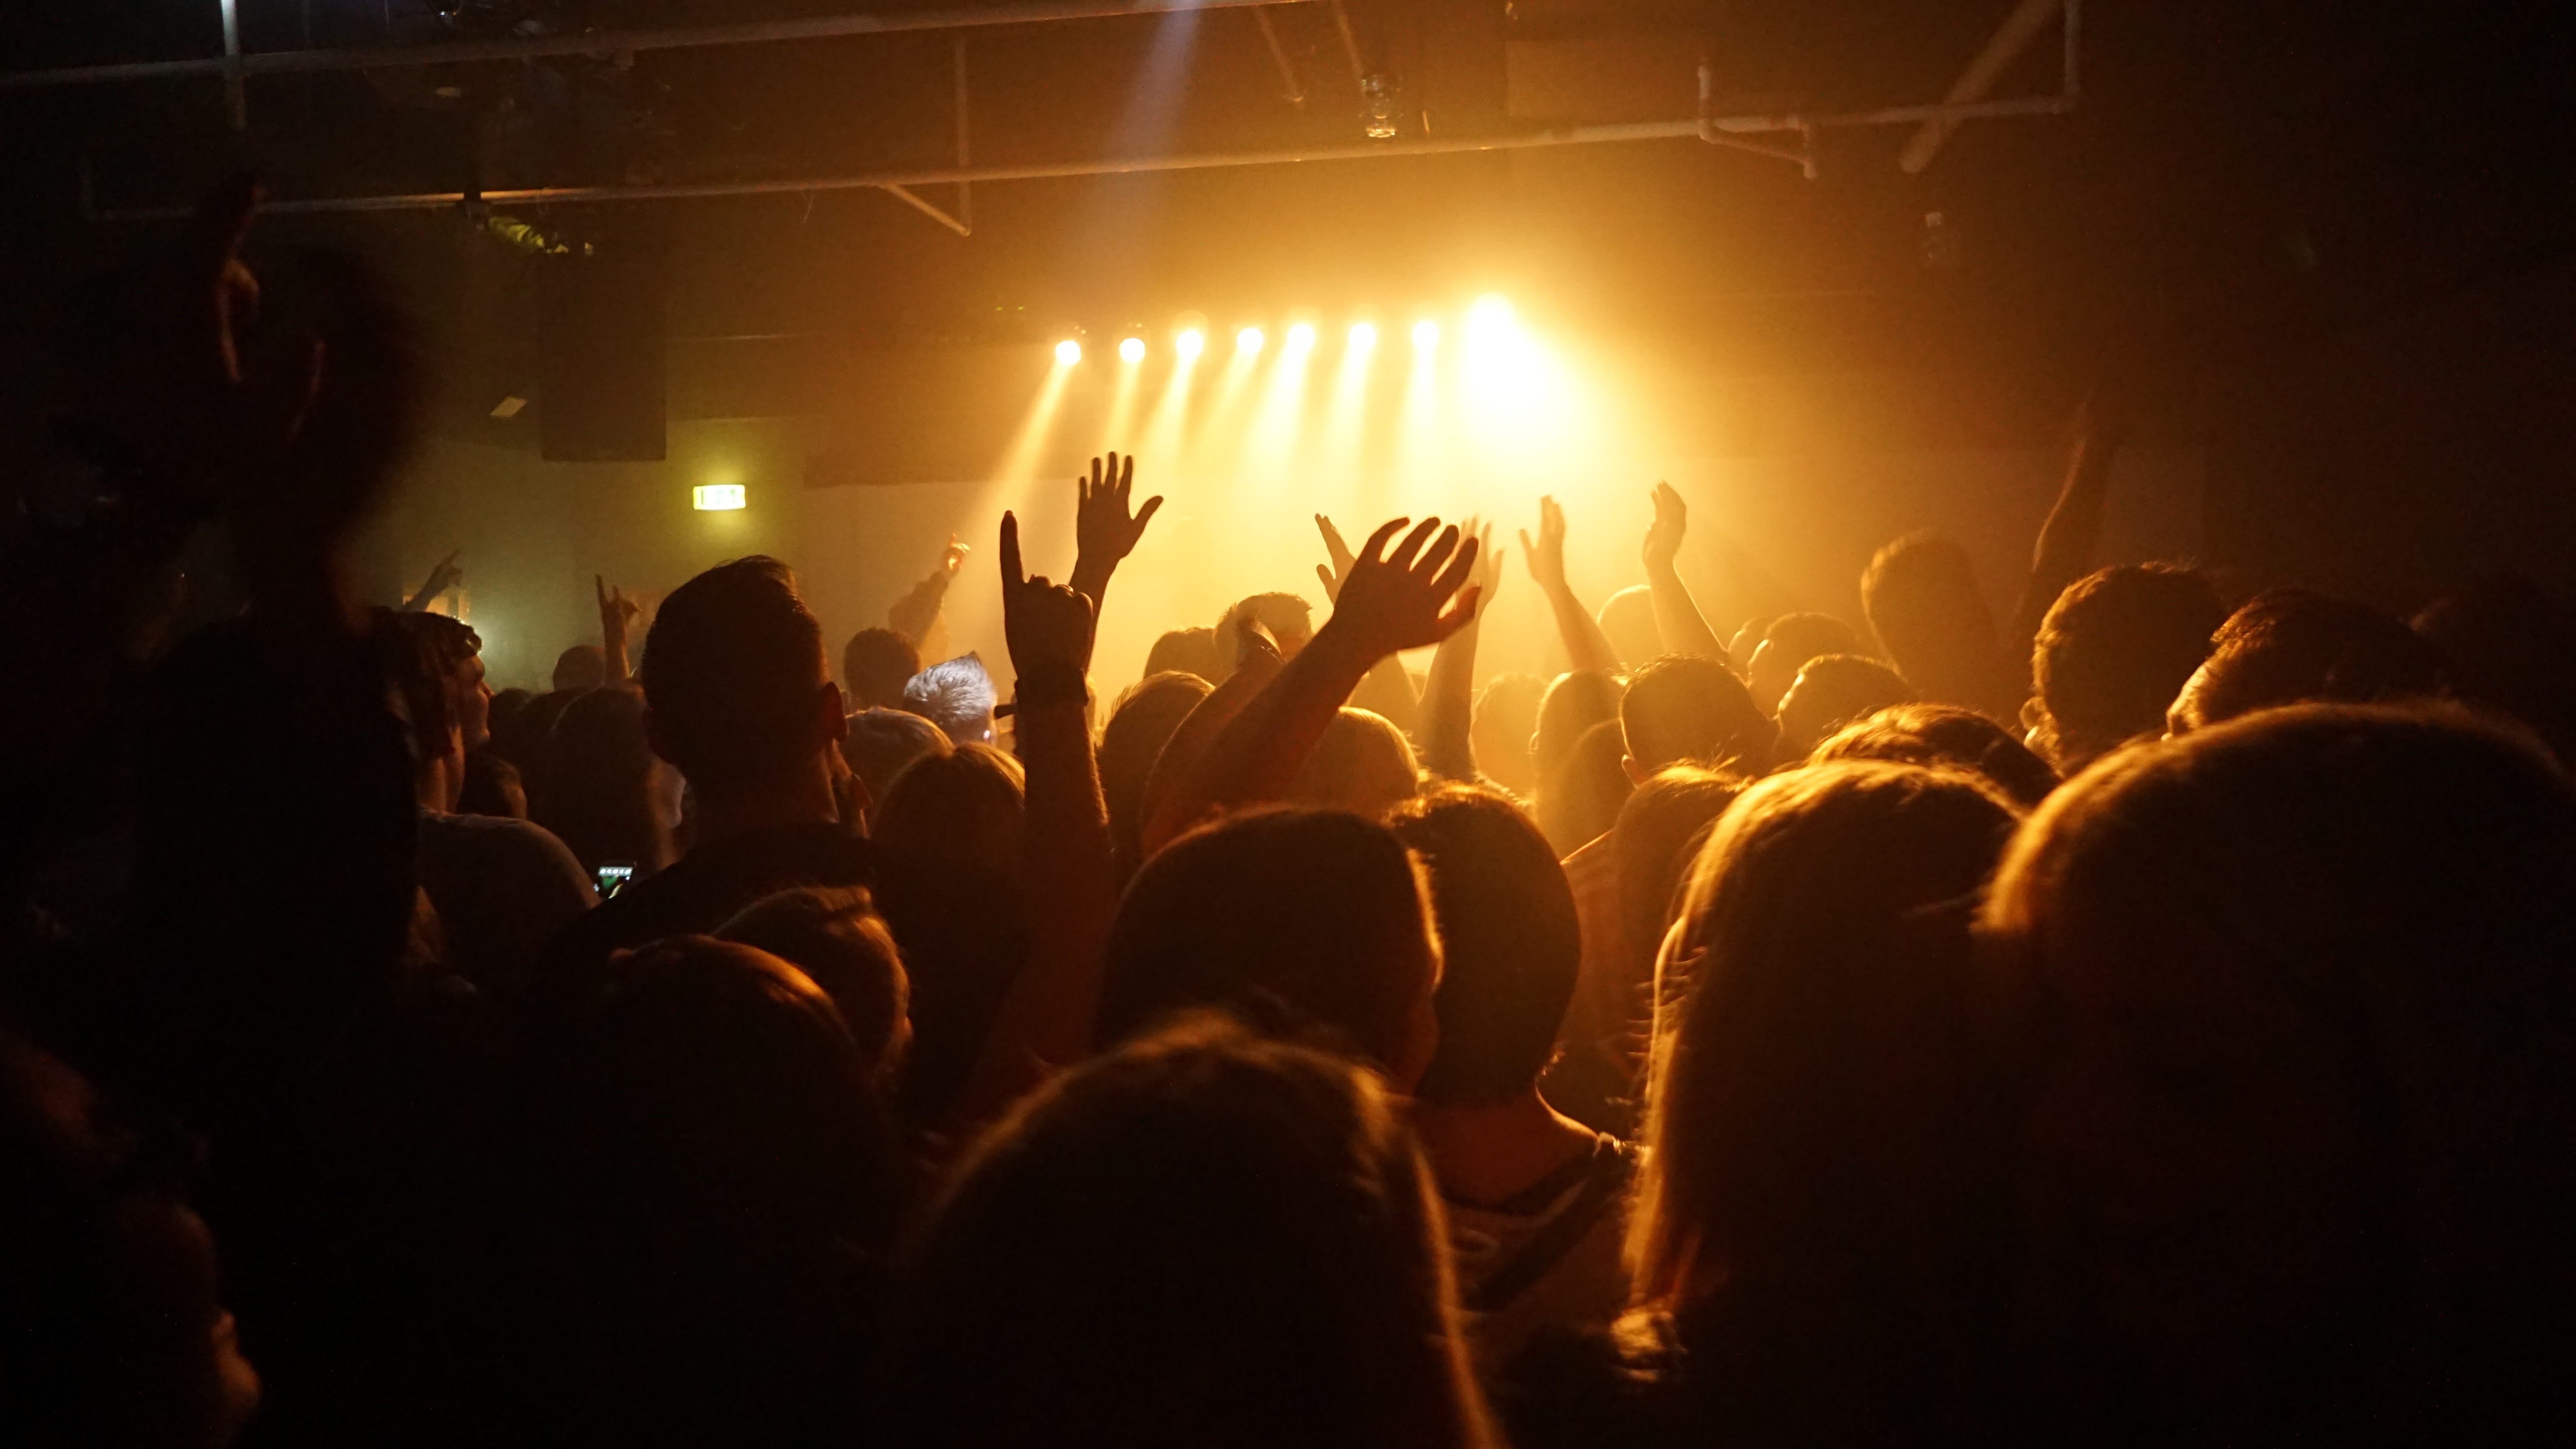
music, light, crowd, concert, audience, dance, stage, hands, performance, party, entertainment, good mood, performing arts, rock concert